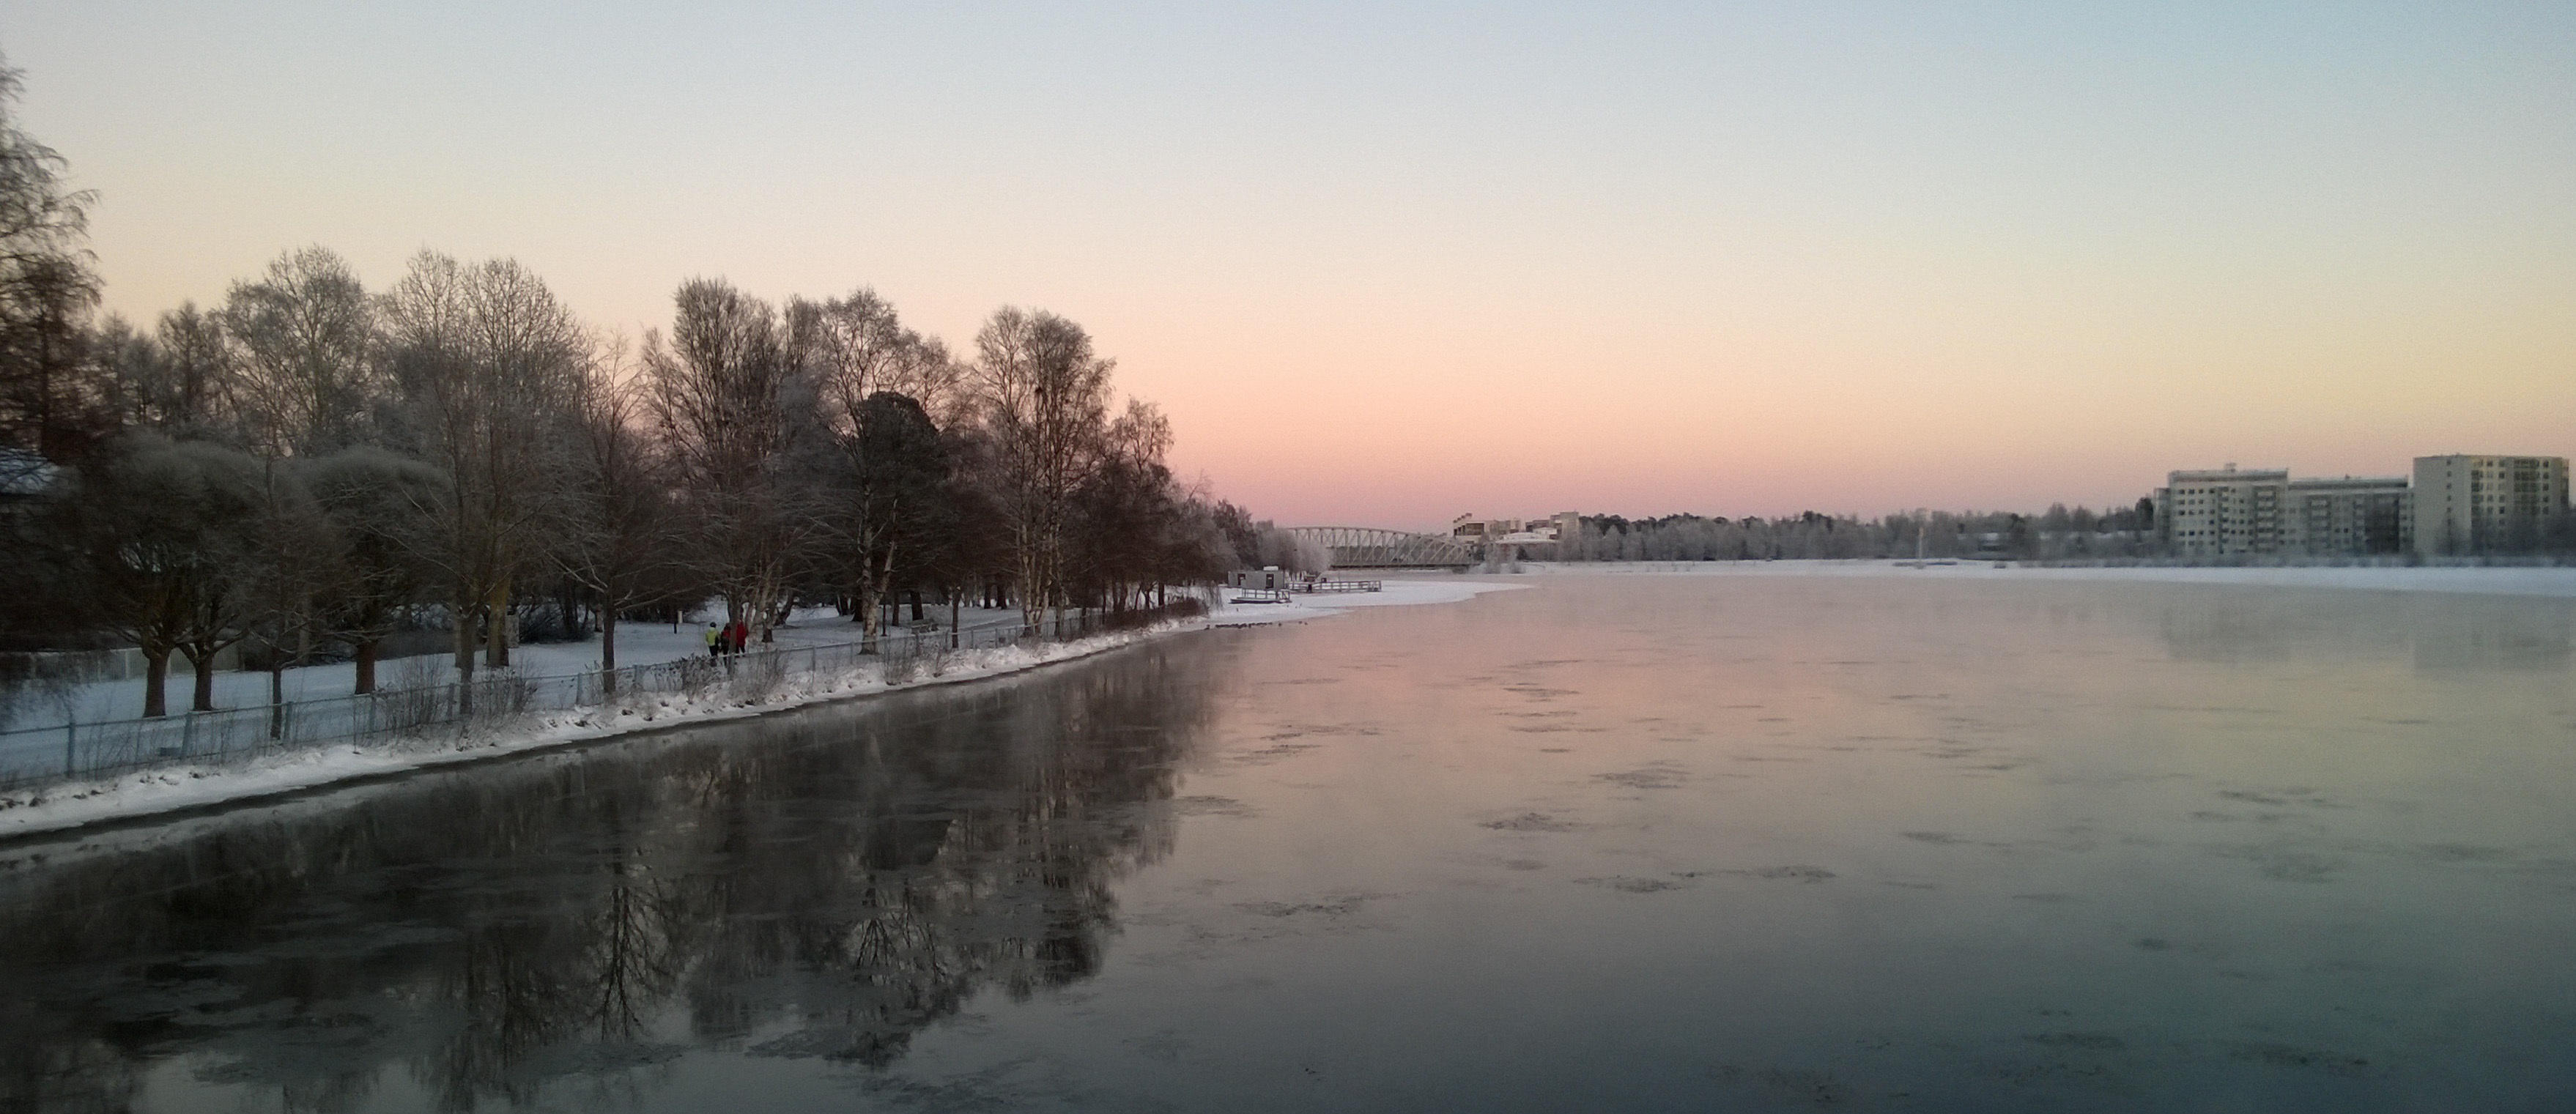
snow, winter, mist, morning, lake, dawn, river, dusk, evening, reflection, weather, season, waterway, oulu finland, atmospheric phenomenon, oulu river